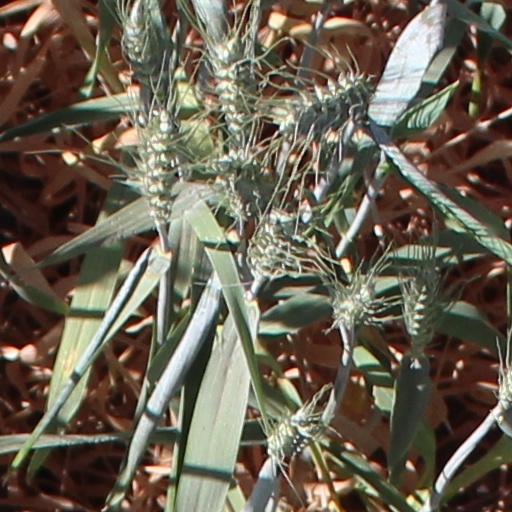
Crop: wheat